Shwekyimyin Pagoda

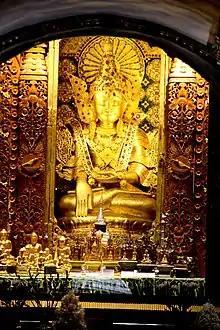
Principal image of the Buddha at the pagoda.

Shwekyimyin Pagoda is a notable pagoda in Mandalay, Burma, located on 24th Street, between 82nd and 83rd Streets. It was built in 1167 by Min Shin Saw, a prince from Pagan, who had come to the shores of the Aungbinle lake to cultivate rice. In the early 1900s, in one of its chapels, 40 images of Buddha found in the Mandalay Palace at the time of the British occupation in 1885 are kept for safe custody. A pagoda was built in 1852 over the older one. It is known for the Shweilnbin, an image of Gautama Buddha that was originally placed in a pagoda built in Pagan by King Narapatisithu and consequently moved to other royal capitals.